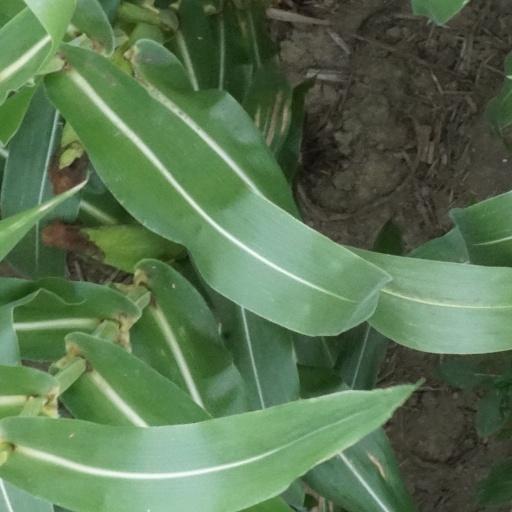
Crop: maize; corn